Government of the Han dynasty

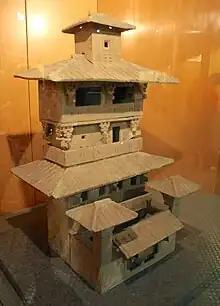
A Han ceramic tomb model of a multiple-story residential tower with a first-floor gatehouse and courtyard, mid-floor balcony, windows, and clearly distinguished "dougong" support brackets

The Minister of the Guards ("Weiwei" 衛尉) was also known as Commandant of the Guards), and briefly as the Prefect of the Palace Grandees ("Zhong da fuling" 中大夫令) during Emperor Jing of Han's reign (r. 157–141 BC) before reverting to the original title. This Minister was responsible for securing and patrolling the walls, towers, and gates of the imperial palaces. The duties of his ministry were carried out by prefects, one of whom controlled the gates where nominees for office were received and officials sent memorials to the throne. To control and monitor the flow of traffic through the palace gates, the prefects used a complex passport system involving wooden and metal tallies. During an emergency, the tallies were collected and no-one was allowed to enter unless they breached the gates by force. The guards were conscripted peasants who served for a year's term as soldiers and were invited to attend a celebratory feast hosted by the emperor before demobilization.